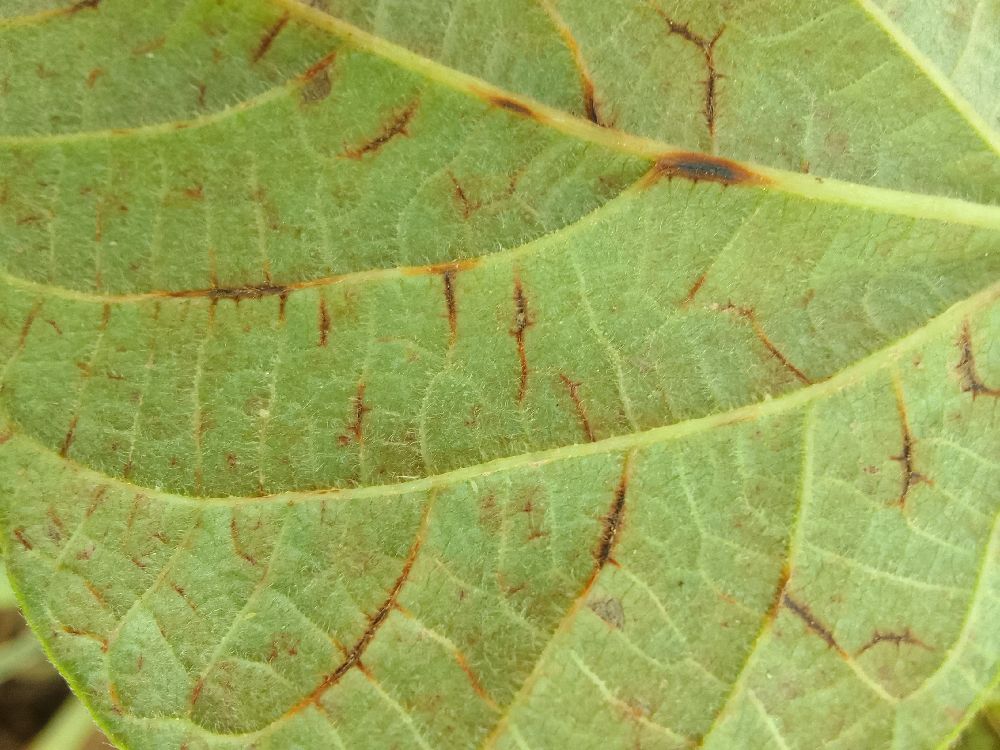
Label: anthracnose